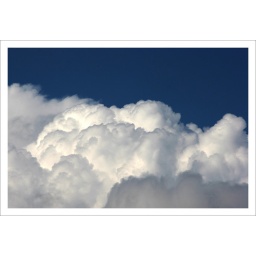
A brief 10 minutes of clear sky in between wild storms.